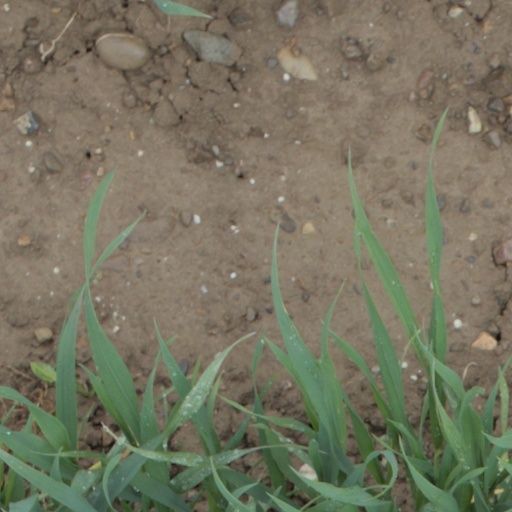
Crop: wheat